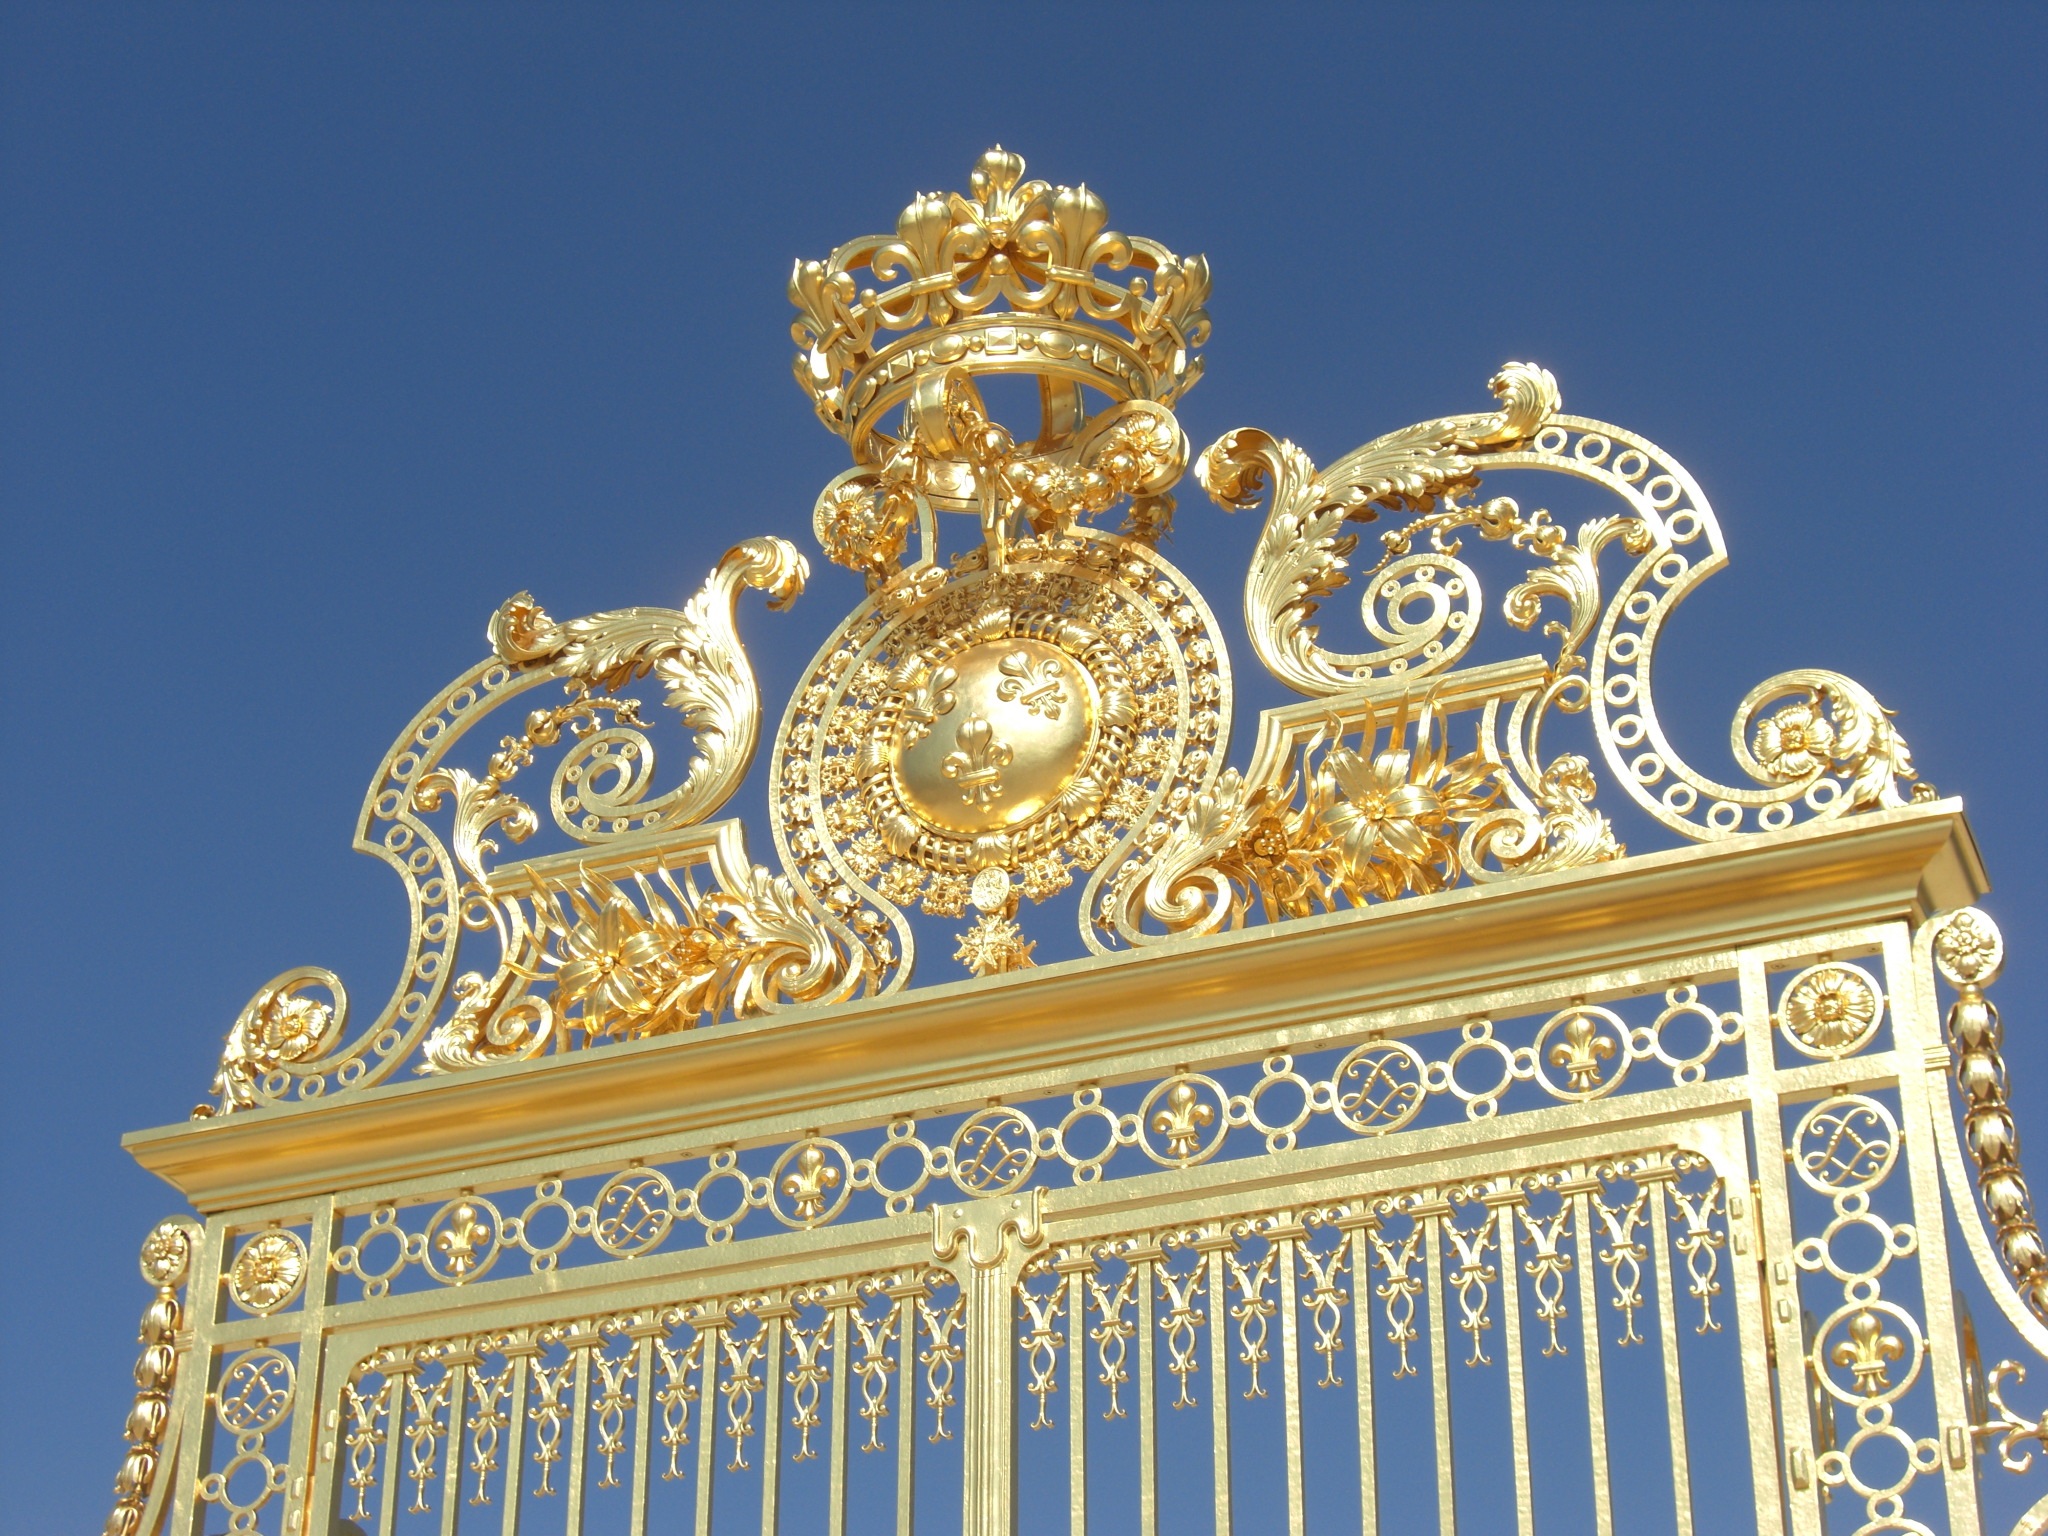
architecture, palace, france, golden, gate, crown, gold, historical, versailles, fashion accessory